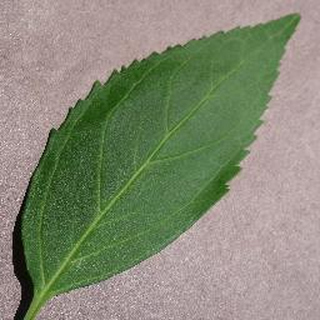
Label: healthy_cherry